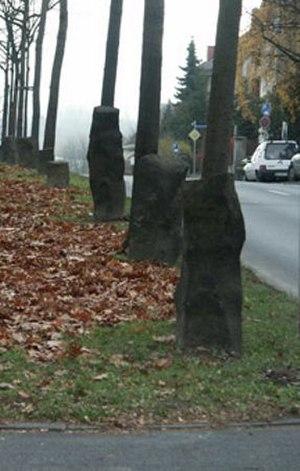
Une sculpture sociale est une expression utilisée pour décrire un concept élargi de l'art et qui a été promue par l'artiste conceptuel et homme politique Joseph Beuys. Beuys a créé ce terme pour communiquer sa vision du potentiel de l'art à transformer la société. Comme une œuvre d'art, une sculpture sociale inclut l'activité humaine qui cherche à structurer et transformer la société ou l'environnement. Le sculpteur social est un artiste qui crée des structures dans la société en s'aidant de la langue, des pensées, des actions et des objets.